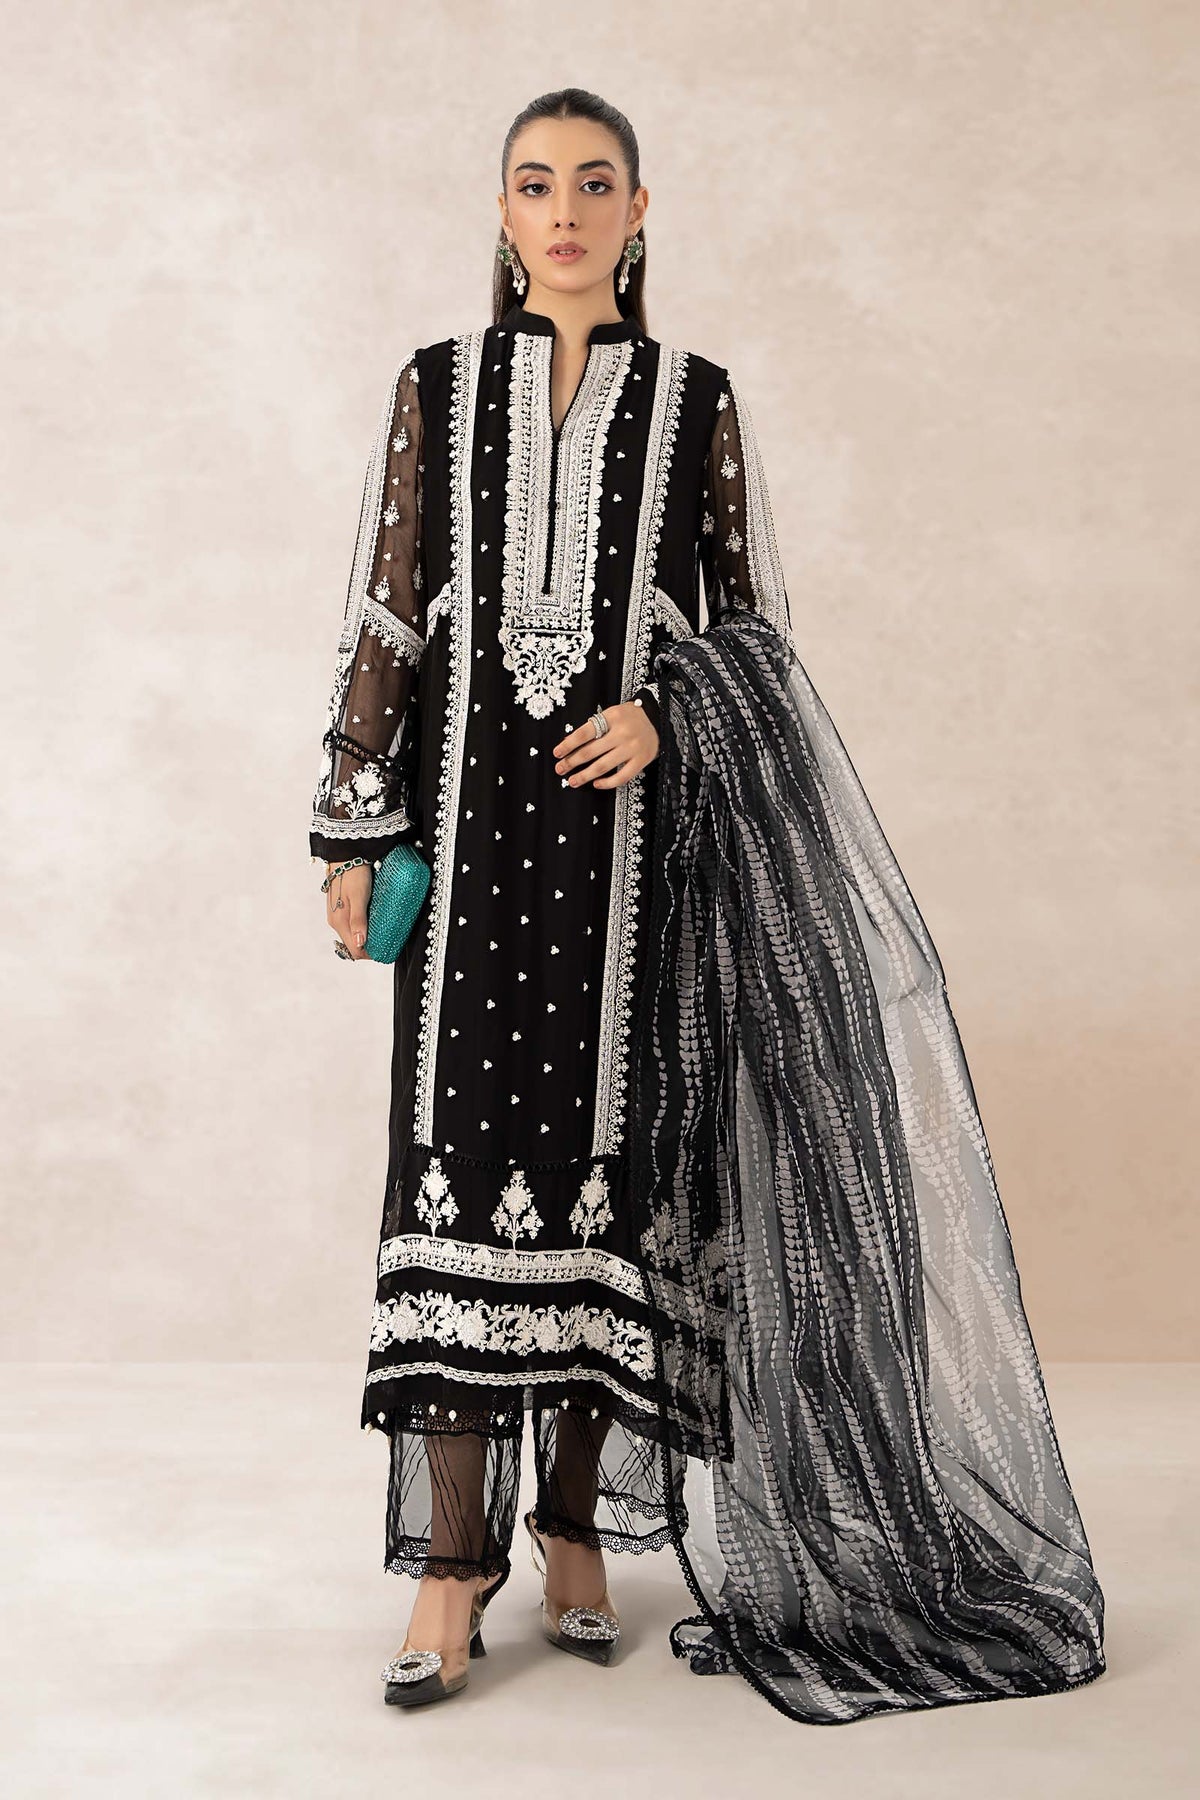
black embroidered chiffon suit